Predrag Tasovac

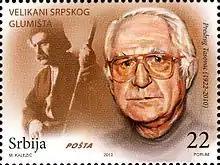
Predrag Tasovac 2013 Serbian stamp

Predrag Tasovac (Serbian Cyrillic: Предраг Тасовац; 9 August 1922 – 22 September 2010) was a Serbian actor. He appeared in more than eighty films from 1952 to 2005.